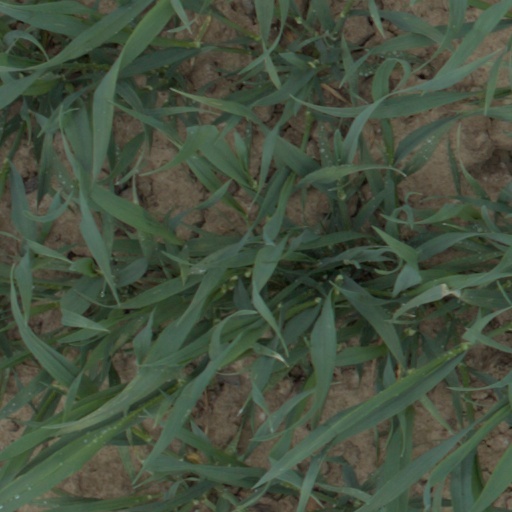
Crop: wheat